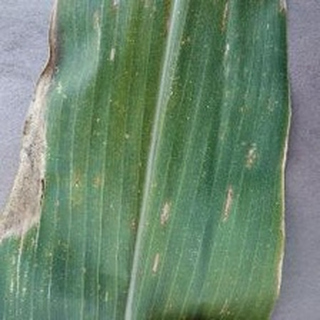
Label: corn_gray_leaf_spot